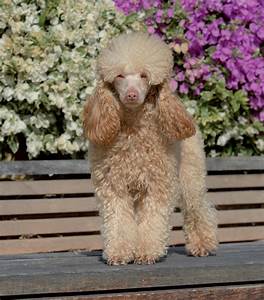
Label: cane